Perr Schuurs

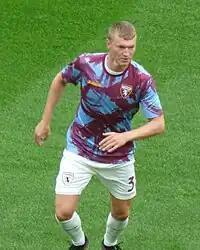
Schuurs with Torino in 2023

Perr Schuurs (born 26 November 1999) is a Dutch professional footballer who plays as a centre-back for club Torino.